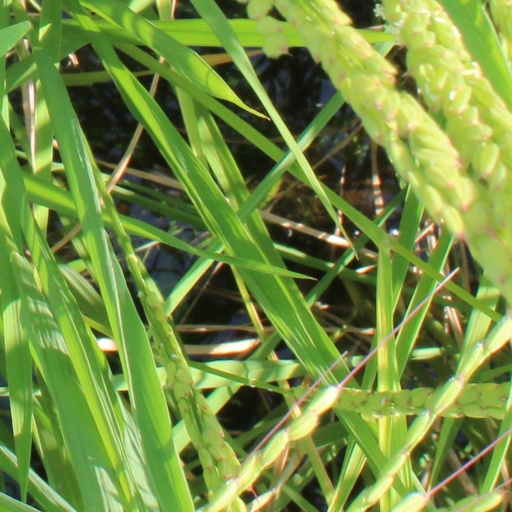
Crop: rice